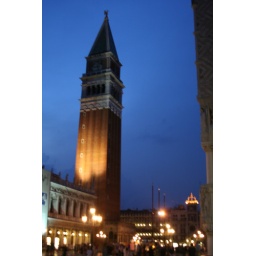
Campanile and Zecca, with clock tower in background